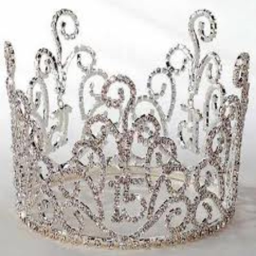
go rule and go big with a crown